Chinese space program

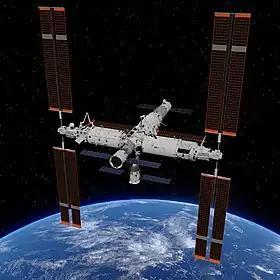
Tiangong Space Station after its completion in November, 2022.

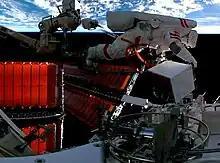
Astronaut Fei Junlong performing spacewalk on Tiangong Space Station

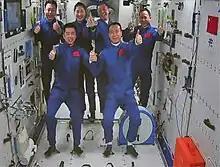
First gathering of two Chinese astronaut crews on Tiangong Space Station on November 30, 2022

Being the product of latest technology and engineering by Chinese space industry in the early 21st century, the flight-proven Long March 5 unleashed the potential of Chinese space program to a great extent. Various projects previously restricted by the mass and size limits of the payloads were now offered a chance of realization. Ever since 2020, with the help of Long March 5, the Chinese space program has made tremendous progress in multiple areas by completing some of the most challenging missions ever conducted in history of space explorations, impressing the world like never before.